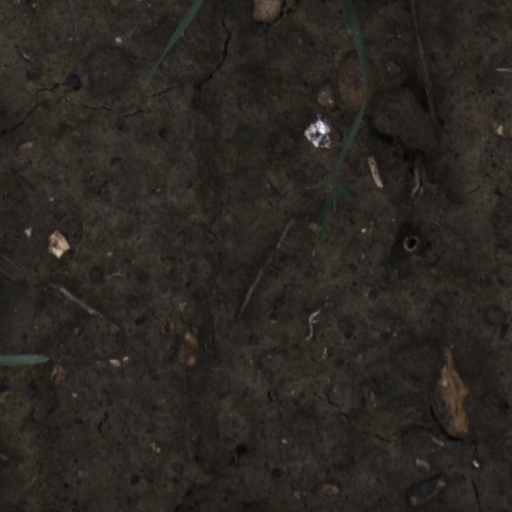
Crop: wheat